Agustín Goovaerts

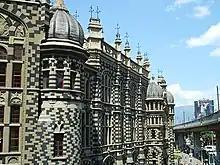
Rafael Uribe Uribe Palace of Culture in Medellín, Colombia

Goovaerts was born in Schaerbeek (present-day Brussels, Belgium) in 1885. He was the son of Celina and Alfonso Van Engelgeny (1847-1922), a leading intellectual in the European academic circles, as a librarian in Antwerp and later as a senior archivist of the Kingdom of Belgium. His father was also a polyglot, historian, musicologist, genealogist, editor.